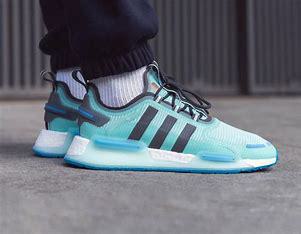
Brand: Adidas
Model: NMD_V3